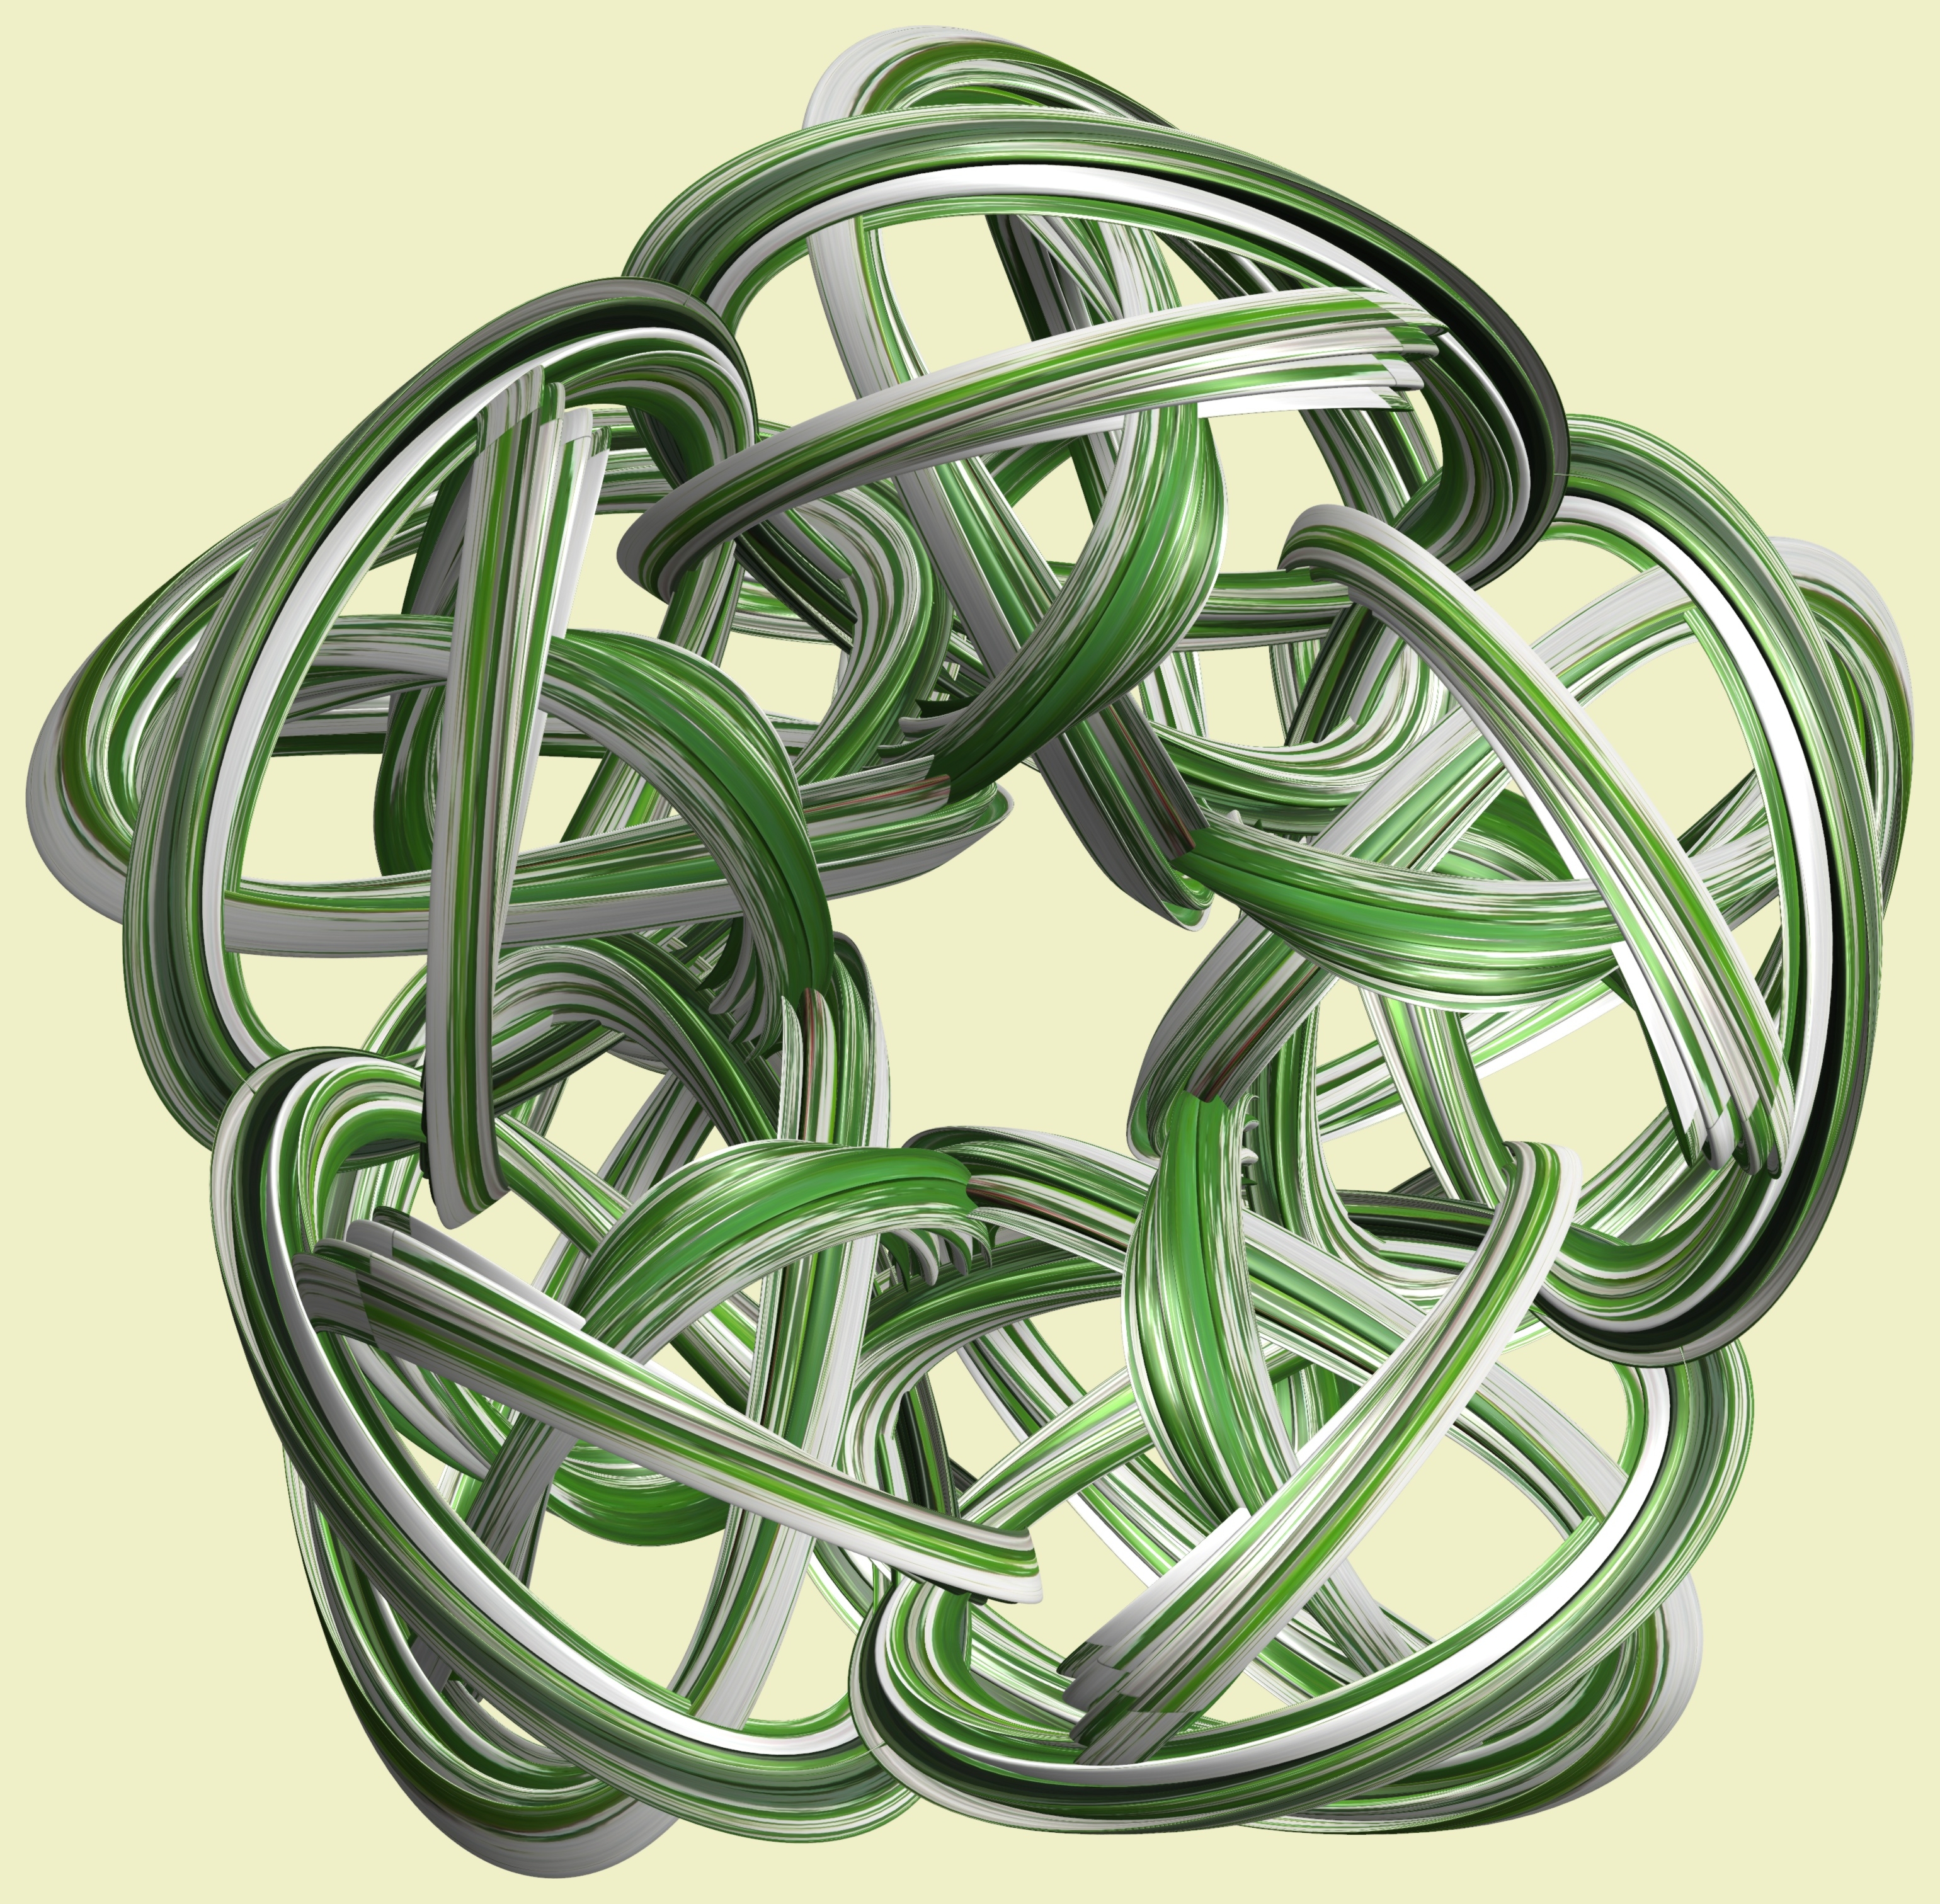
structure, texture, pattern, green, symbol, metal, circle, jewellery, font, design, symmetry, 3d, graphic, knot, torus, mathematica, cg, parametricplot3d, code, program, algorithm, mapping, fashion accessory